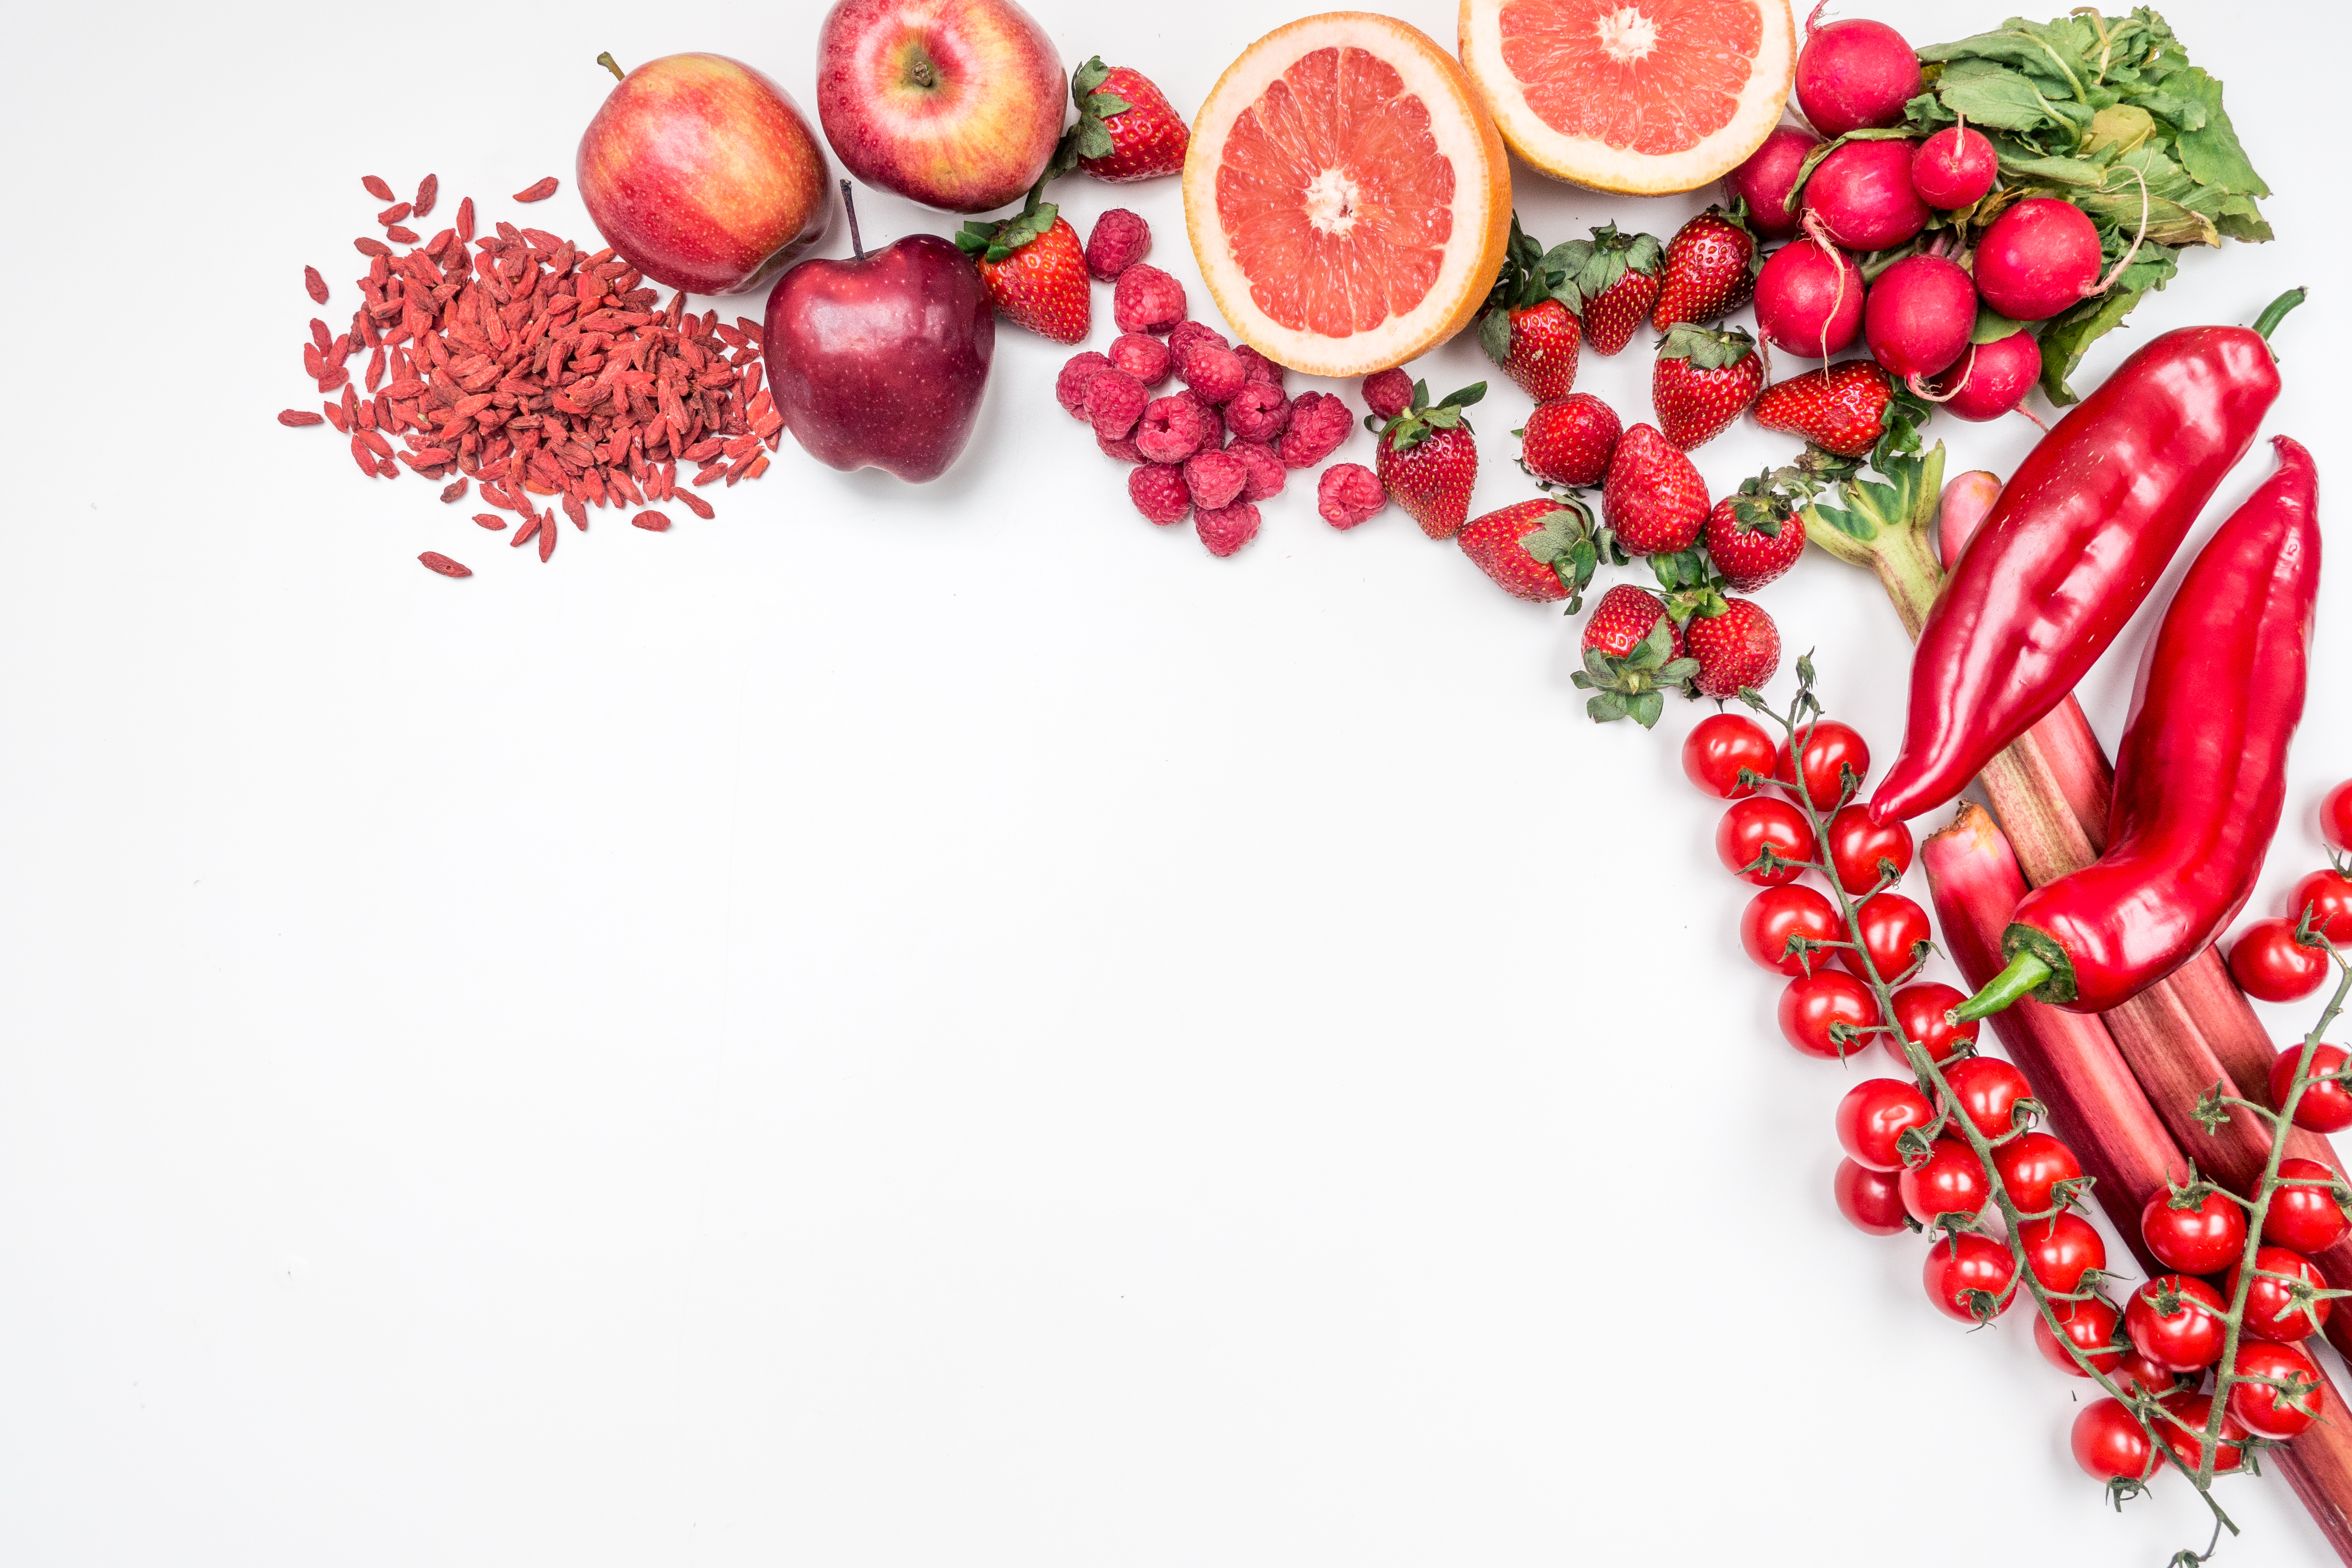
natural foods, superfood, pink peppercorn, fruit, plant, food, Superfruit, berry, fashion accessory, vegetarian food